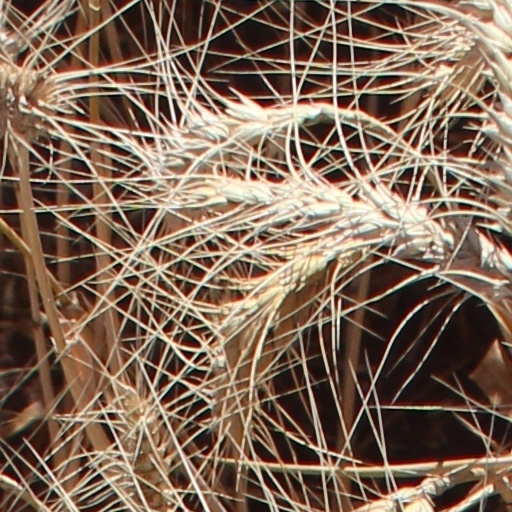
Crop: wheat